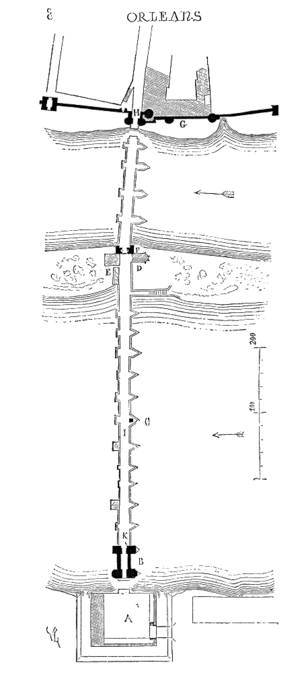
Le pont des Tourelles est un ancien pont français franchissant la Loire à Orléans.